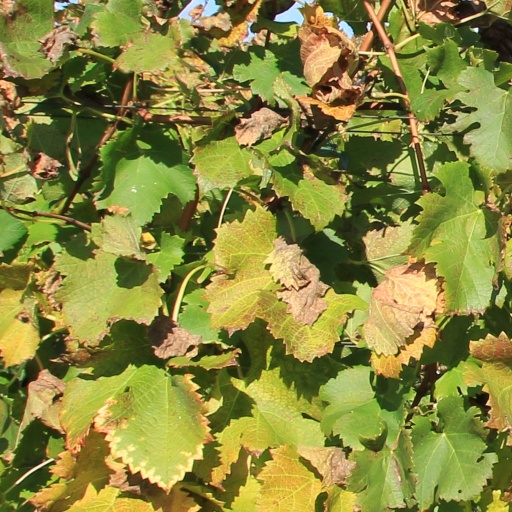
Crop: grape